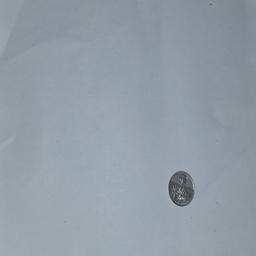
Label: 5_New_Back